Leaving Home: A Collection of Lake Wobegon Stories

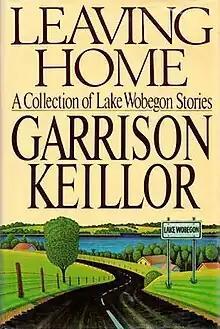
Dust jacket from the first edition

Leaving Home: A Collection of Lake Wobegon Stories is a short story anthology written by Garrison Keillor, a humorous fictional account of life in small-town Minnesota set in the fictitious heartland town of Lake Wobegon. It was first published in hardcover by Viking Penguin, Inc. in 1987.